Susann Rüthrich

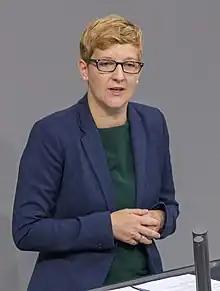
Rüthrich in 2020

Susann Rüthrich (born 21 July 1977) is a German politician of the Social Democratic Party (SPD) who has been serving as a member of the Bundestag from the state of Saxony since 2013.